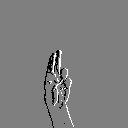
ASL letter: u